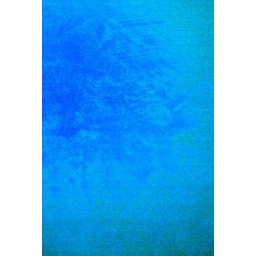
tree by the lake - misty (__IGP7761ab)